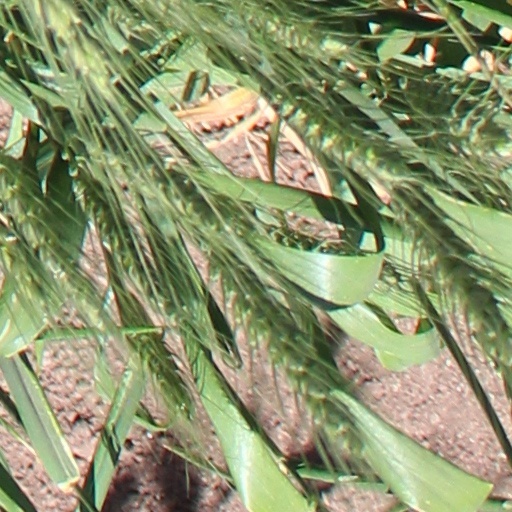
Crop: wheat